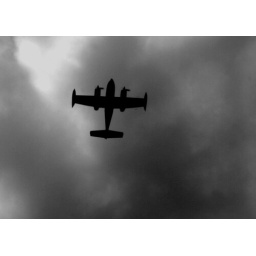
airplane from 29 Palms air force flying over lake havasu